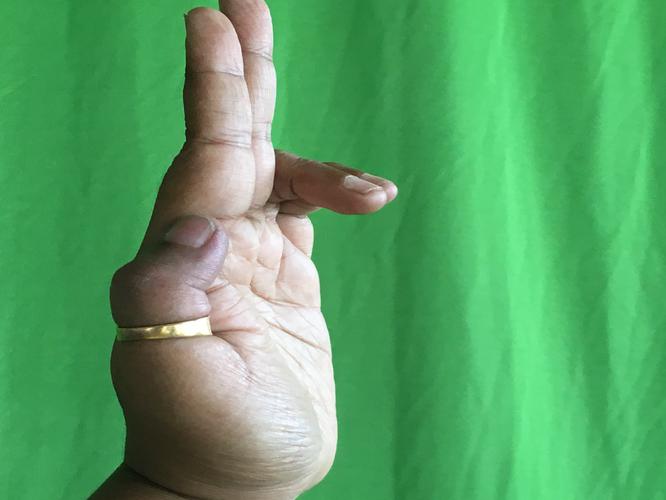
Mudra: Ardhapathaka
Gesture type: single_hand